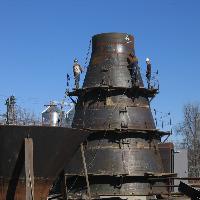
Weather: sun or clear